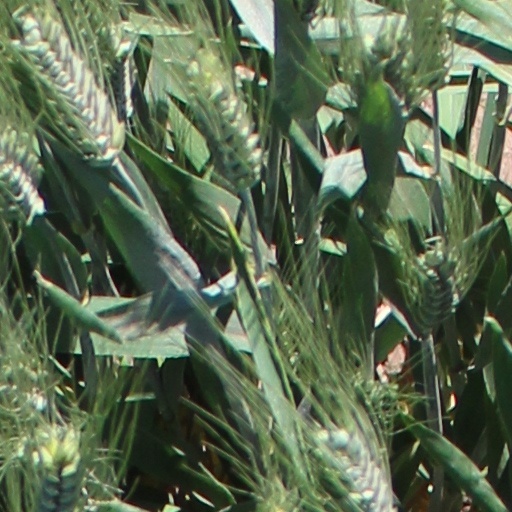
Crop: wheat